Roghieh Daneshgari

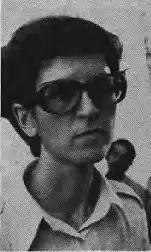
Daneshgari at University of Tehran, 1979

Roghieh "Faran" Daneshgari is an Iranian communist who was a member of the Organization of Iranian People's Fedai Guerrillas.